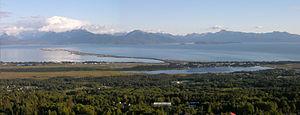
Homer est une ville américaine du borough de la péninsule de Kenai, en Alaska. Sa population s’élevait à 5 003 habitants lors du recensement de 2010.